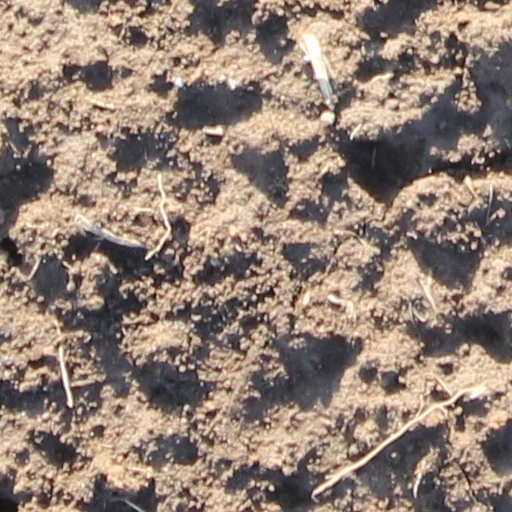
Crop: wheat